23 Wall Street

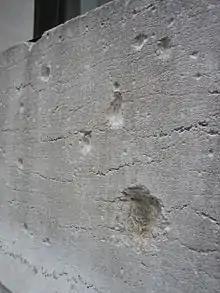
Exterior damage from the Wall Street bombing in 1920

23 Wall Street officially opened on November 11, 1914, although the bank's departments had gradually moved to the building from temporary headquarters during that month. The total cost of construction was estimated at over $5 million (equivalent to $ million in ), of which $4 million had been allocated to land acquisition (equivalent to $ million in ). The absence of a name plaque on 23 Wall Street's facade contrasted with the Drexel Building, where the company's name had been engraved above the doorway. Chernow said "the new building was compact and mysterious, reflecting the bank's penchant for privacy". Despite the lack of exterior name identification, the building quickly became associated with J.P. Morgan & Co.